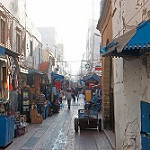
Scene: Outdoor